Reduviidae

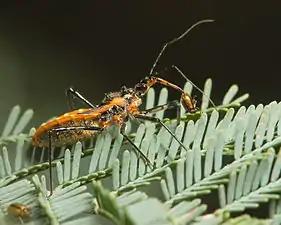
Orange assassin bug ("Gminatus australis") feeding on a beetle

The most distinctive feature of the family is that the tip of the proboscis fits into a ridged groove in the prosternum, where it can be used to produce sound by stridulation. Sound is made by rasping the proboscis against ridges in this groove or stridulitrum (stridulatory organ). These sounds are often used to discourage predators. When harassed, many species can deliver a painful stab with the proboscis, injecting venom or digestive juices. The effects can be intensely painful and the injection from some species may be medically significant.